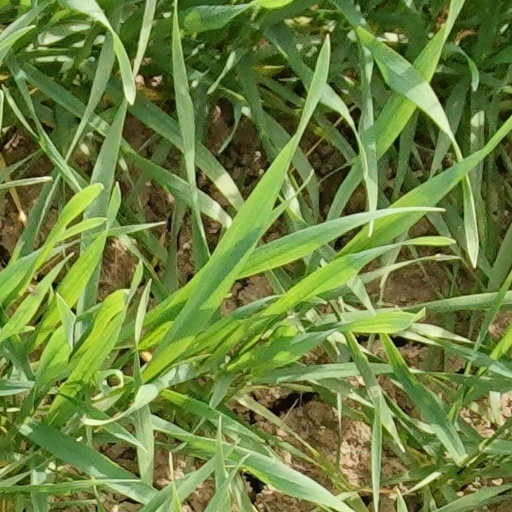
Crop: wheat